Charles William Eliot

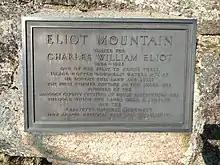
Eliot Mountain Memorial Plaque

The Nobel Prize-winning poet T.S. Eliot was a cousin and attended Harvard from 1906 through 1909, completing his elective undergraduate courses in three instead of the normal four years, which were the last three years of Charles' presidency.